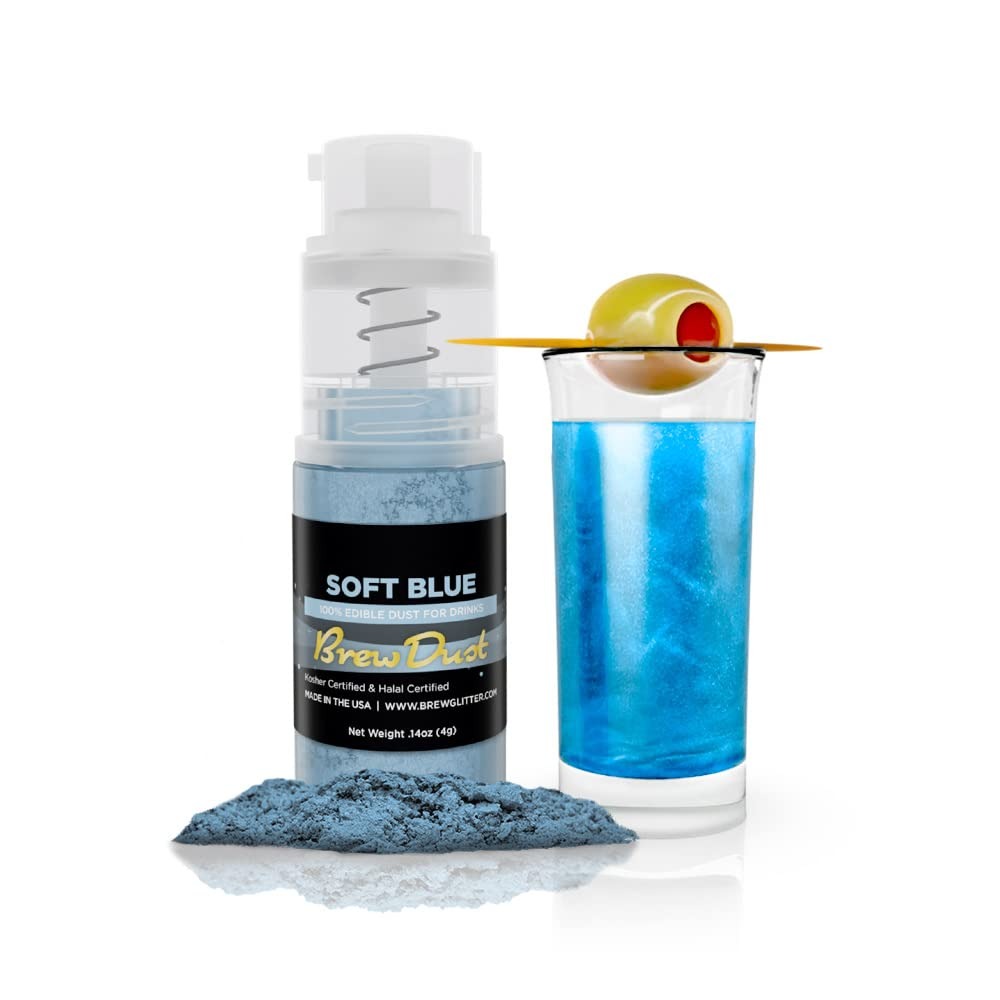
Item Name: Soft Blue Brew Dust Mini Pump Shimmery Drink Glitter | 100% Edible & Kosher | Beverages, Drinks & Cocktails (Soft Blue)
Bullet Point 1: FESTIVE TOUCH GLITTER ✅: Brew Dust is a food-grade, edible glitter for drinks! It can be used to provide an exclusive and festive touch to your delicatessen, cocktails, and other creations. This versatile and easy-to-use product can be used on the rim of glasses, cupcakes, cakes, drinks, beverages and more. Use the pump to create your own edible decorations that will make your drinks more beautiful than ever!
Bullet Point 2: USE ON BEVERAGES & FOOD ✅: Use the edible drink decorations powder to spray it on drinks, beverages, pastries or even ice cream! You can also use edible dusting powder perfectly for juices, liqueurs, or spirits. Is it time for a party and you can't decide what to do? Brew Glitter is just the right product for you! Add some sparkle to your party with this awesome sprinkle touch. It's edible and great for birthday parties, surprise occasions, or just when you want to do something different.
Bullet Point 3: EASY TO USE SPRAY PUMP ✅: Edible glitter dust is used primarily for liquids, but you can add the edible glitter to food surfaces as well! Mix just before serving to make the show!
Bullet Point 4: DELICIOUS DRINK SPARKLES ✅: Sugar-free edible dust for drinks and beverages. A great alternative to the sugary dessert toppings; edible glitter for beverages takes you back to your childhood. Edible drink glitter is so fun and playful and delicious and can make a seemingly plain drink vibrant!
Bullet Point 5: COLOR & SIZE OPTIONS ✅: Edible drink dust is available in 20+ different colors like Purple, Blue, Gold, Pink, Silver, and Rose Gold. Drink glitter dust edible is packed well with in miniature spray pumps; each pump is filled with 4 grams of glitter powder. Our edible shimmer powder is gluten-free, dairy-free and kid-friendly.
Product Description: Brew Dust is the perfect partner for any beverage you can think of! Brew Dust is a subtle, yet hypnotizing shimmer of color for all drinks. With twenty different colors to choose from, Brew Dust is certain to meet your beverage shimmer perfection. Just simply add a pinch or two into your beverage of choice, mix and watch heads turn in awe of your glistening masterpiece.
Value: 1.0
Unit: Count

Price: 10.98